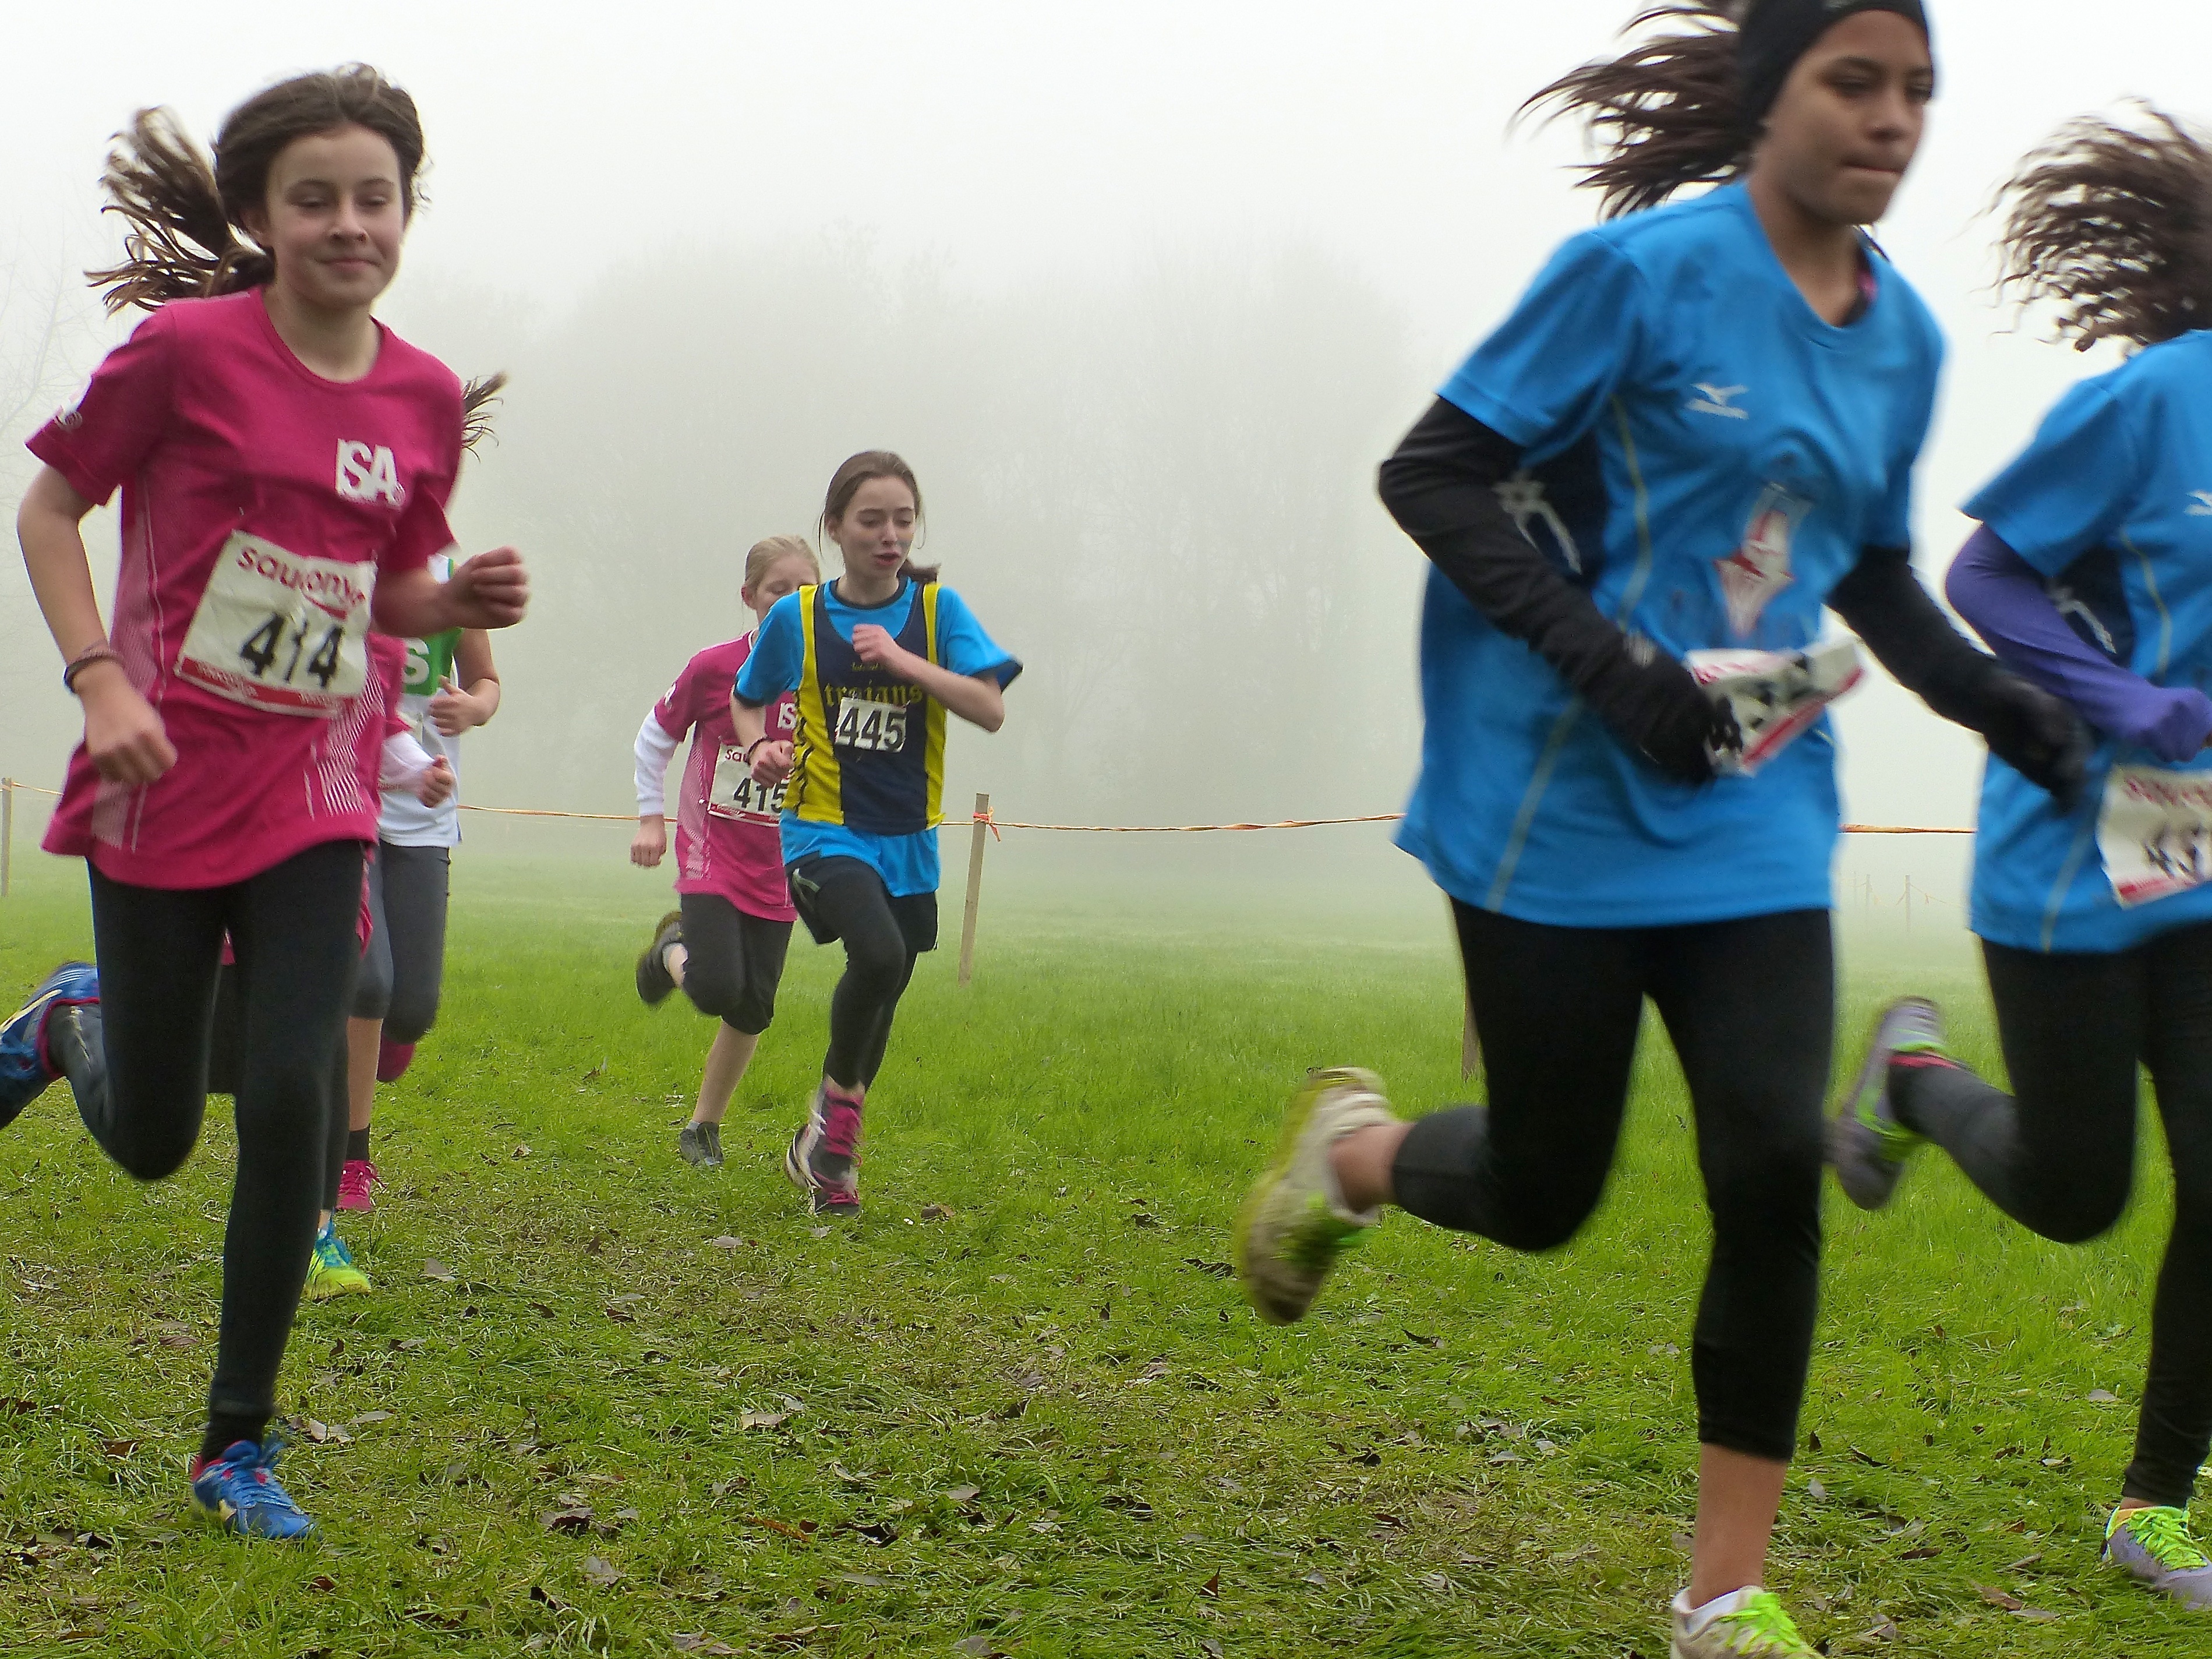
person, fog, mist, sport, meadow, running, recreation, jogging, ash, crosscountry, belgium, race, competition, team, sports, championship, endurance, athletics, xc, antwerp, necis, physical exercise, outdoor recreation, human action, individual sports, ultramarathon, duathlon, long distance running, cross country running, half marathon